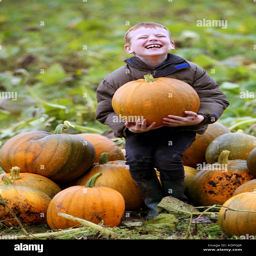
person , collects pumpkins on the pumpkin patch